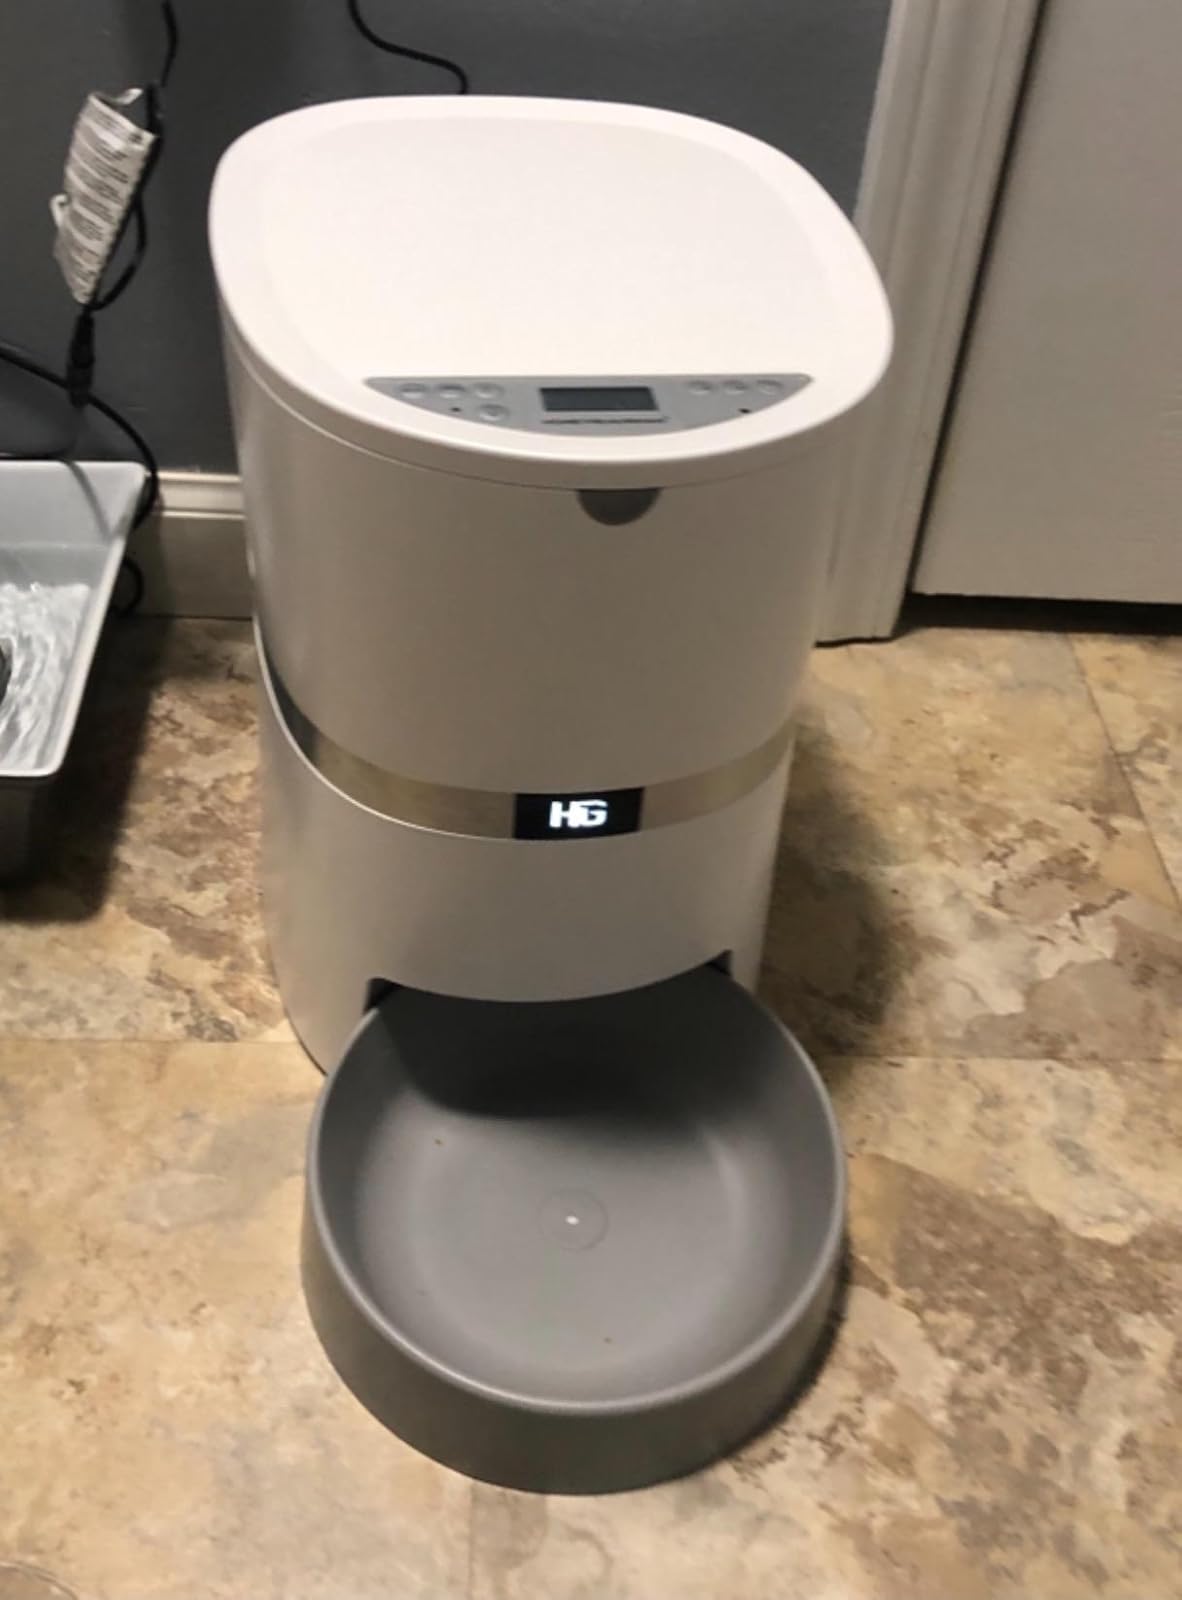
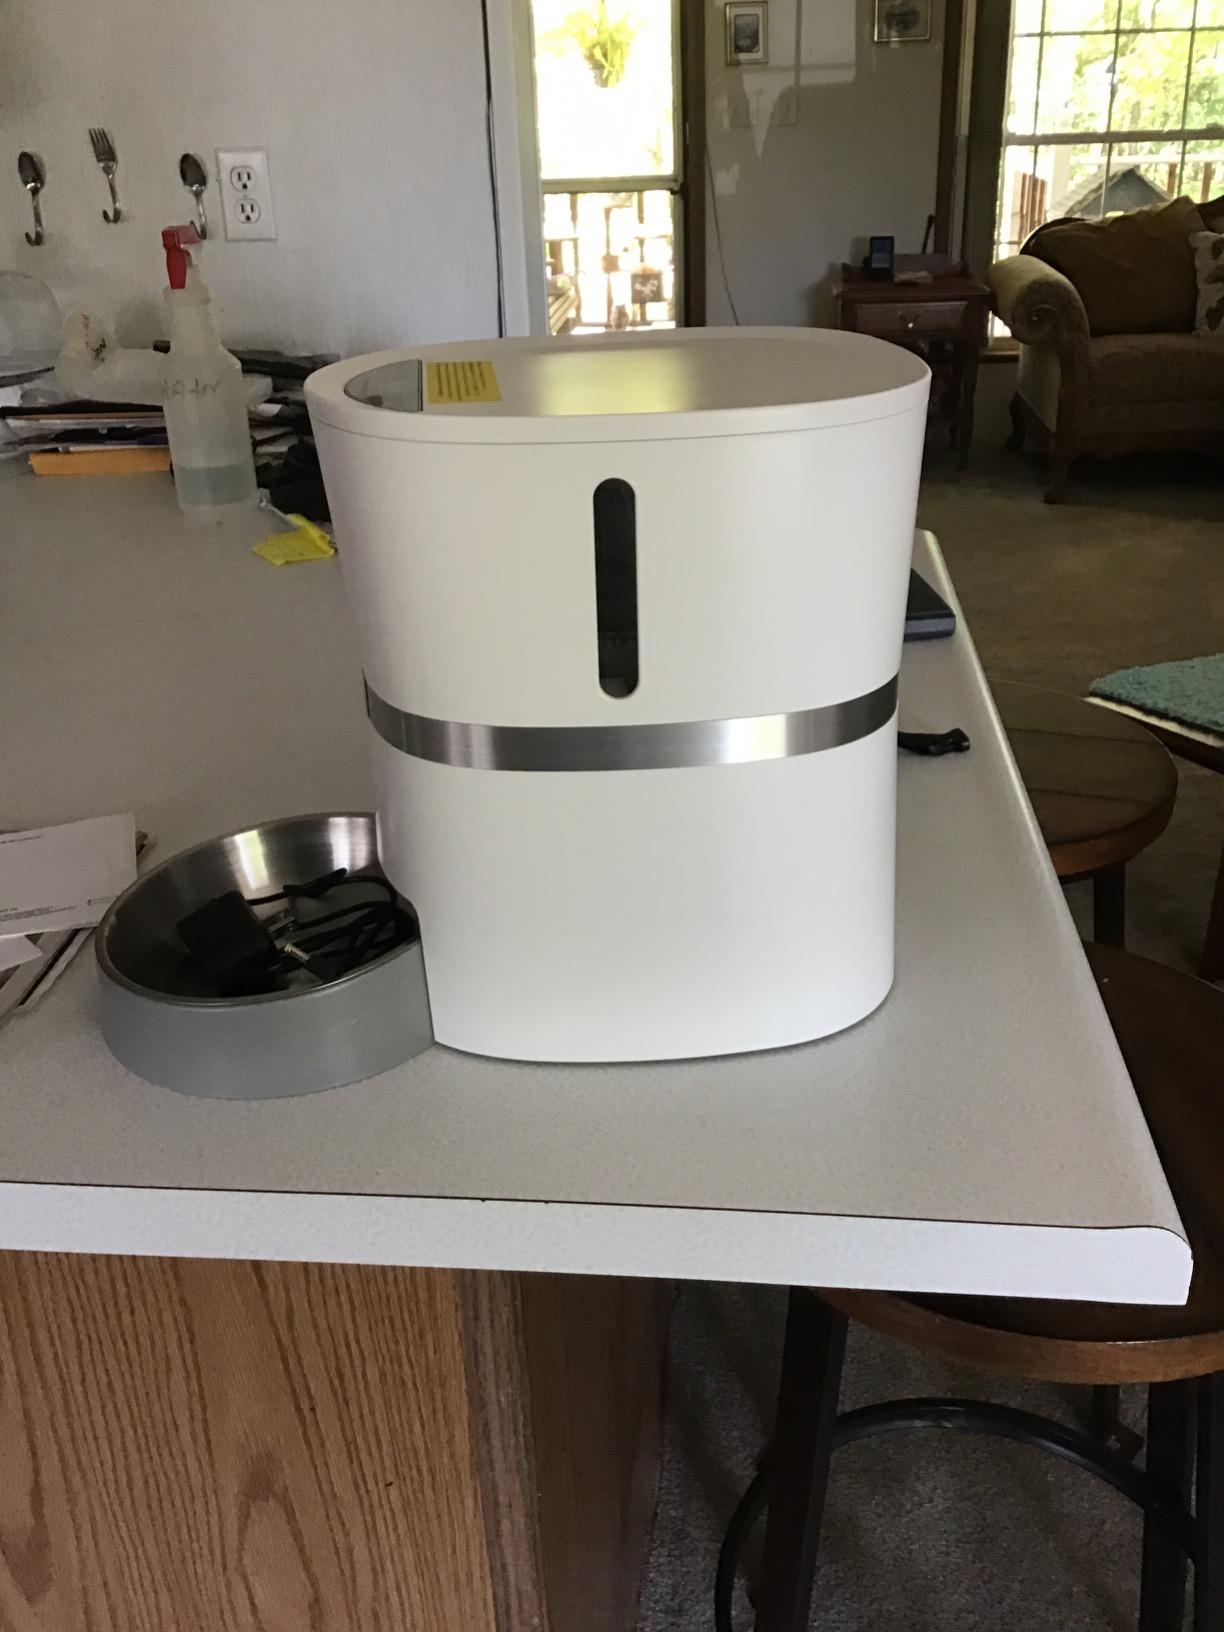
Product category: items_feeder
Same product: yes